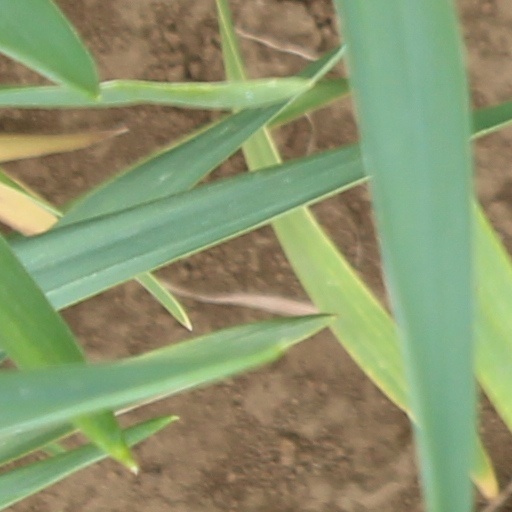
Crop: wheat